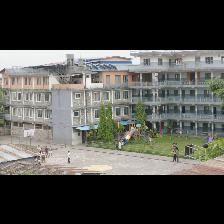
Label: Human